HMS Spey (P234)

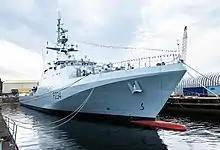
HMS "Spey" at the Scotstoun dock, on its naming day.

"Spey" was formally named on 3 October 2019. In September 2020, "Spey" began the contractor sea trials, and after they were completed, left the Clyde on 28 October for the delivery voyage to Portsmouth.